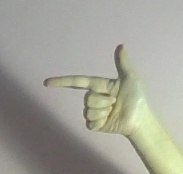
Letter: yaa